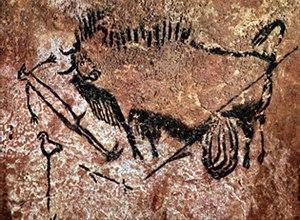
La Corneille noire est une espèce de passereaux de la famille des Corvidae. Elle est présente dans deux aires distinctes : l'Europe de l'Ouest et du sud-ouest, où sa population est estimée entre 5,5 et 12 millions de couples, et l'Asie du Kazakhstan au Japon, où sa population n'est pas connue. Commune dans toute son aire de répartition, elle présente une grande plasticité écologique et se retrouve aussi bien à la campagne qu'au cœur des grandes villes, comme Paris et Londres.
Vieille de plusieurs milliers d'années d'histoire, l’astronomie est probablement une des plus anciennes des sciences naturelles, ses origines remontant au-delà de l'Antiquité, dans les pratiques religieuses préhistoriques.
Un monstre est un individu ou une créature dont l'apparence, voire le comportement, surprend par son écart avec les normes d'une société.
La Société préhistorique française est une société savante associative fondée en 1904, reconnue d'utilité publique en 1910. Elle a obtenu le Grand Prix de l’Archéologie en 1982. Ses principales activités sont l'organisation de réunions scientifiques et la publication de monographies, d'actes de colloques et de la revue Bulletin de la Société préhistorique française.
La grotte de Lascaux, située sur la commune de Montignac-Lascaux en Dordogne, dans la vallée de la Vézère, en France, est l'une des plus importantes grottes ornées du Paléolithique par le nombre et la qualité esthétique de ses œuvres. Elle est parfois surnommée « la chapelle Sixtine de l'art pariétal » ou « chapelle Sixtine du Périgordien » selon une expression attribuée à Henri Breuil qui la nomme également « Versailles de la Préhistoire » ou « Altamira française ».
Georges Albert Maurice Victor Bataille, né le 10 septembre 1897 à Billom, mort le 9 juillet 1962 à Paris, est un bibliothécaire et écrivain français.